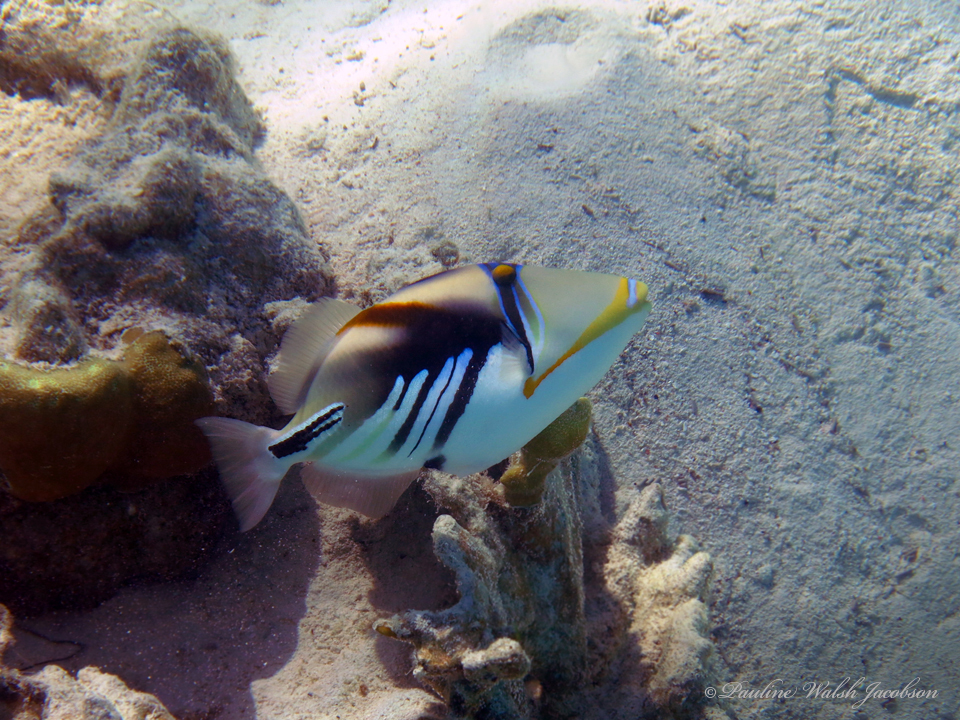
Rhinecanthus aculeatus (Lagoon Triggerfish)